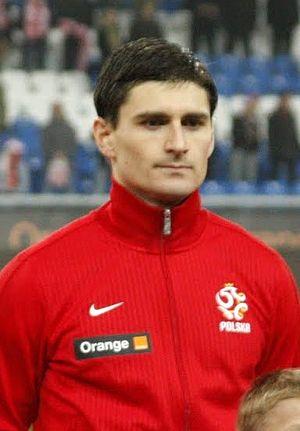
Marcin Komorowski, né le 17 avril 1984 à Pabianice, est un footballeur polonais. Il est défenseur au Terek Grozny.